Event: Nepal Earthquake
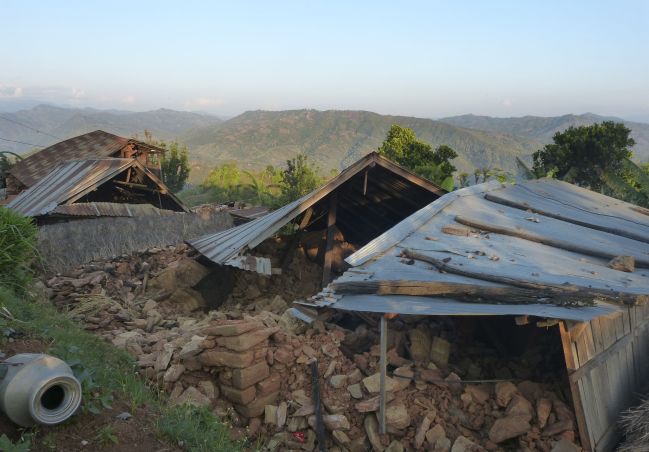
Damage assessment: damage